Sugar House, Salt Lake City

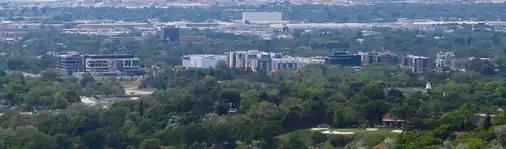
Downtown Sugar House, as seen from Parleys Canyon

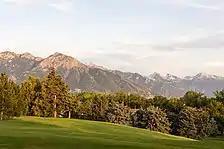

Sugar House was established in 1853, six years after Brigham Young led the Latter-Day Saint settlers into the valley. Its name derives from the sugar beet test factory of the Deseret Manufacturing Company, which was established in a former blacksmith shop in the area with the assistance of Jersey-born convert Philip DeLaMare. The name came as a suggestion from Margaret McMeans Smoot, the wife of then mayor of Salt Lake City, Abraham O. Smoot.